Power Macintosh G3

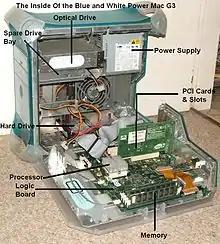
The inside of the Power Mac G3 (Blue and White)

The faster models (not the 300 MHz model) use the new copper-based PowerPC G3 CPUs made by IBM, which use about 25% of the power of the Motorola versions clock for clock. The line ranged from 300 to 450 MHz. Despite its 100 MHz system bus and PC100 SDRAM, the 300 MHz B&W G3 performed worse than its 300 MHz Beige predecessor, because it has 512 KiB L2 cache, half of the 300 MHz Beige. The logic board has 4 PCI slots: 3 64-bit 33 MHz slots, and one 32-bit 66 MHz slot dedicated for the graphics card, an ATI Rage 128 with 16 MiB SGRAM. Four 100 MHz RAM slots accept PC100 SDRAM modules, allowing the installation of up to 1 GiB of RAM with the use of 256 MiB DIMMs. The onboard ATA was upgraded to Ultra ATA/33 (an extra UDMA-33 controller was also added), but SCSI was no longer present, having been replaced by 2 FireWire ports, a new standard (IEEE1394) running at 400 Mbit/s (50 MB/s) — faster in theory than even the ATA/33 (33 MB/s) hard drive controller. The serial ports were replaced with USB 1.1 ports (12 Mbit/s), and the floppy disk drive was removed altogether. The ADB port remained, as did the option for an internal modem. 100BASE-TX Ethernet became standard, and audio was moved back to the logic board. A Zip Drive remained an option, and some configurations included a DVD-ROM drive and a DVD-Video decoder daughtercard for the graphics card, allowing hardware-assisted DVD video playback.